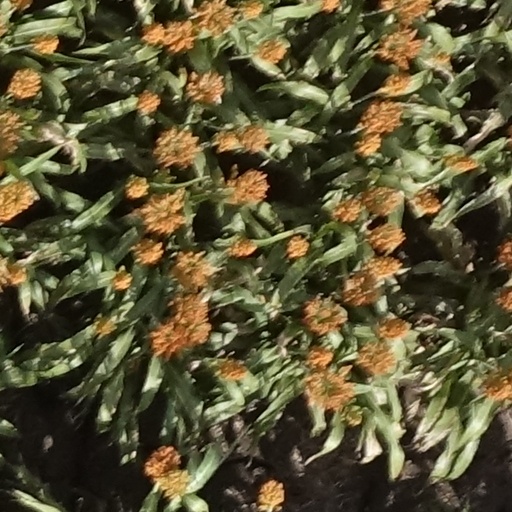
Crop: sorghum